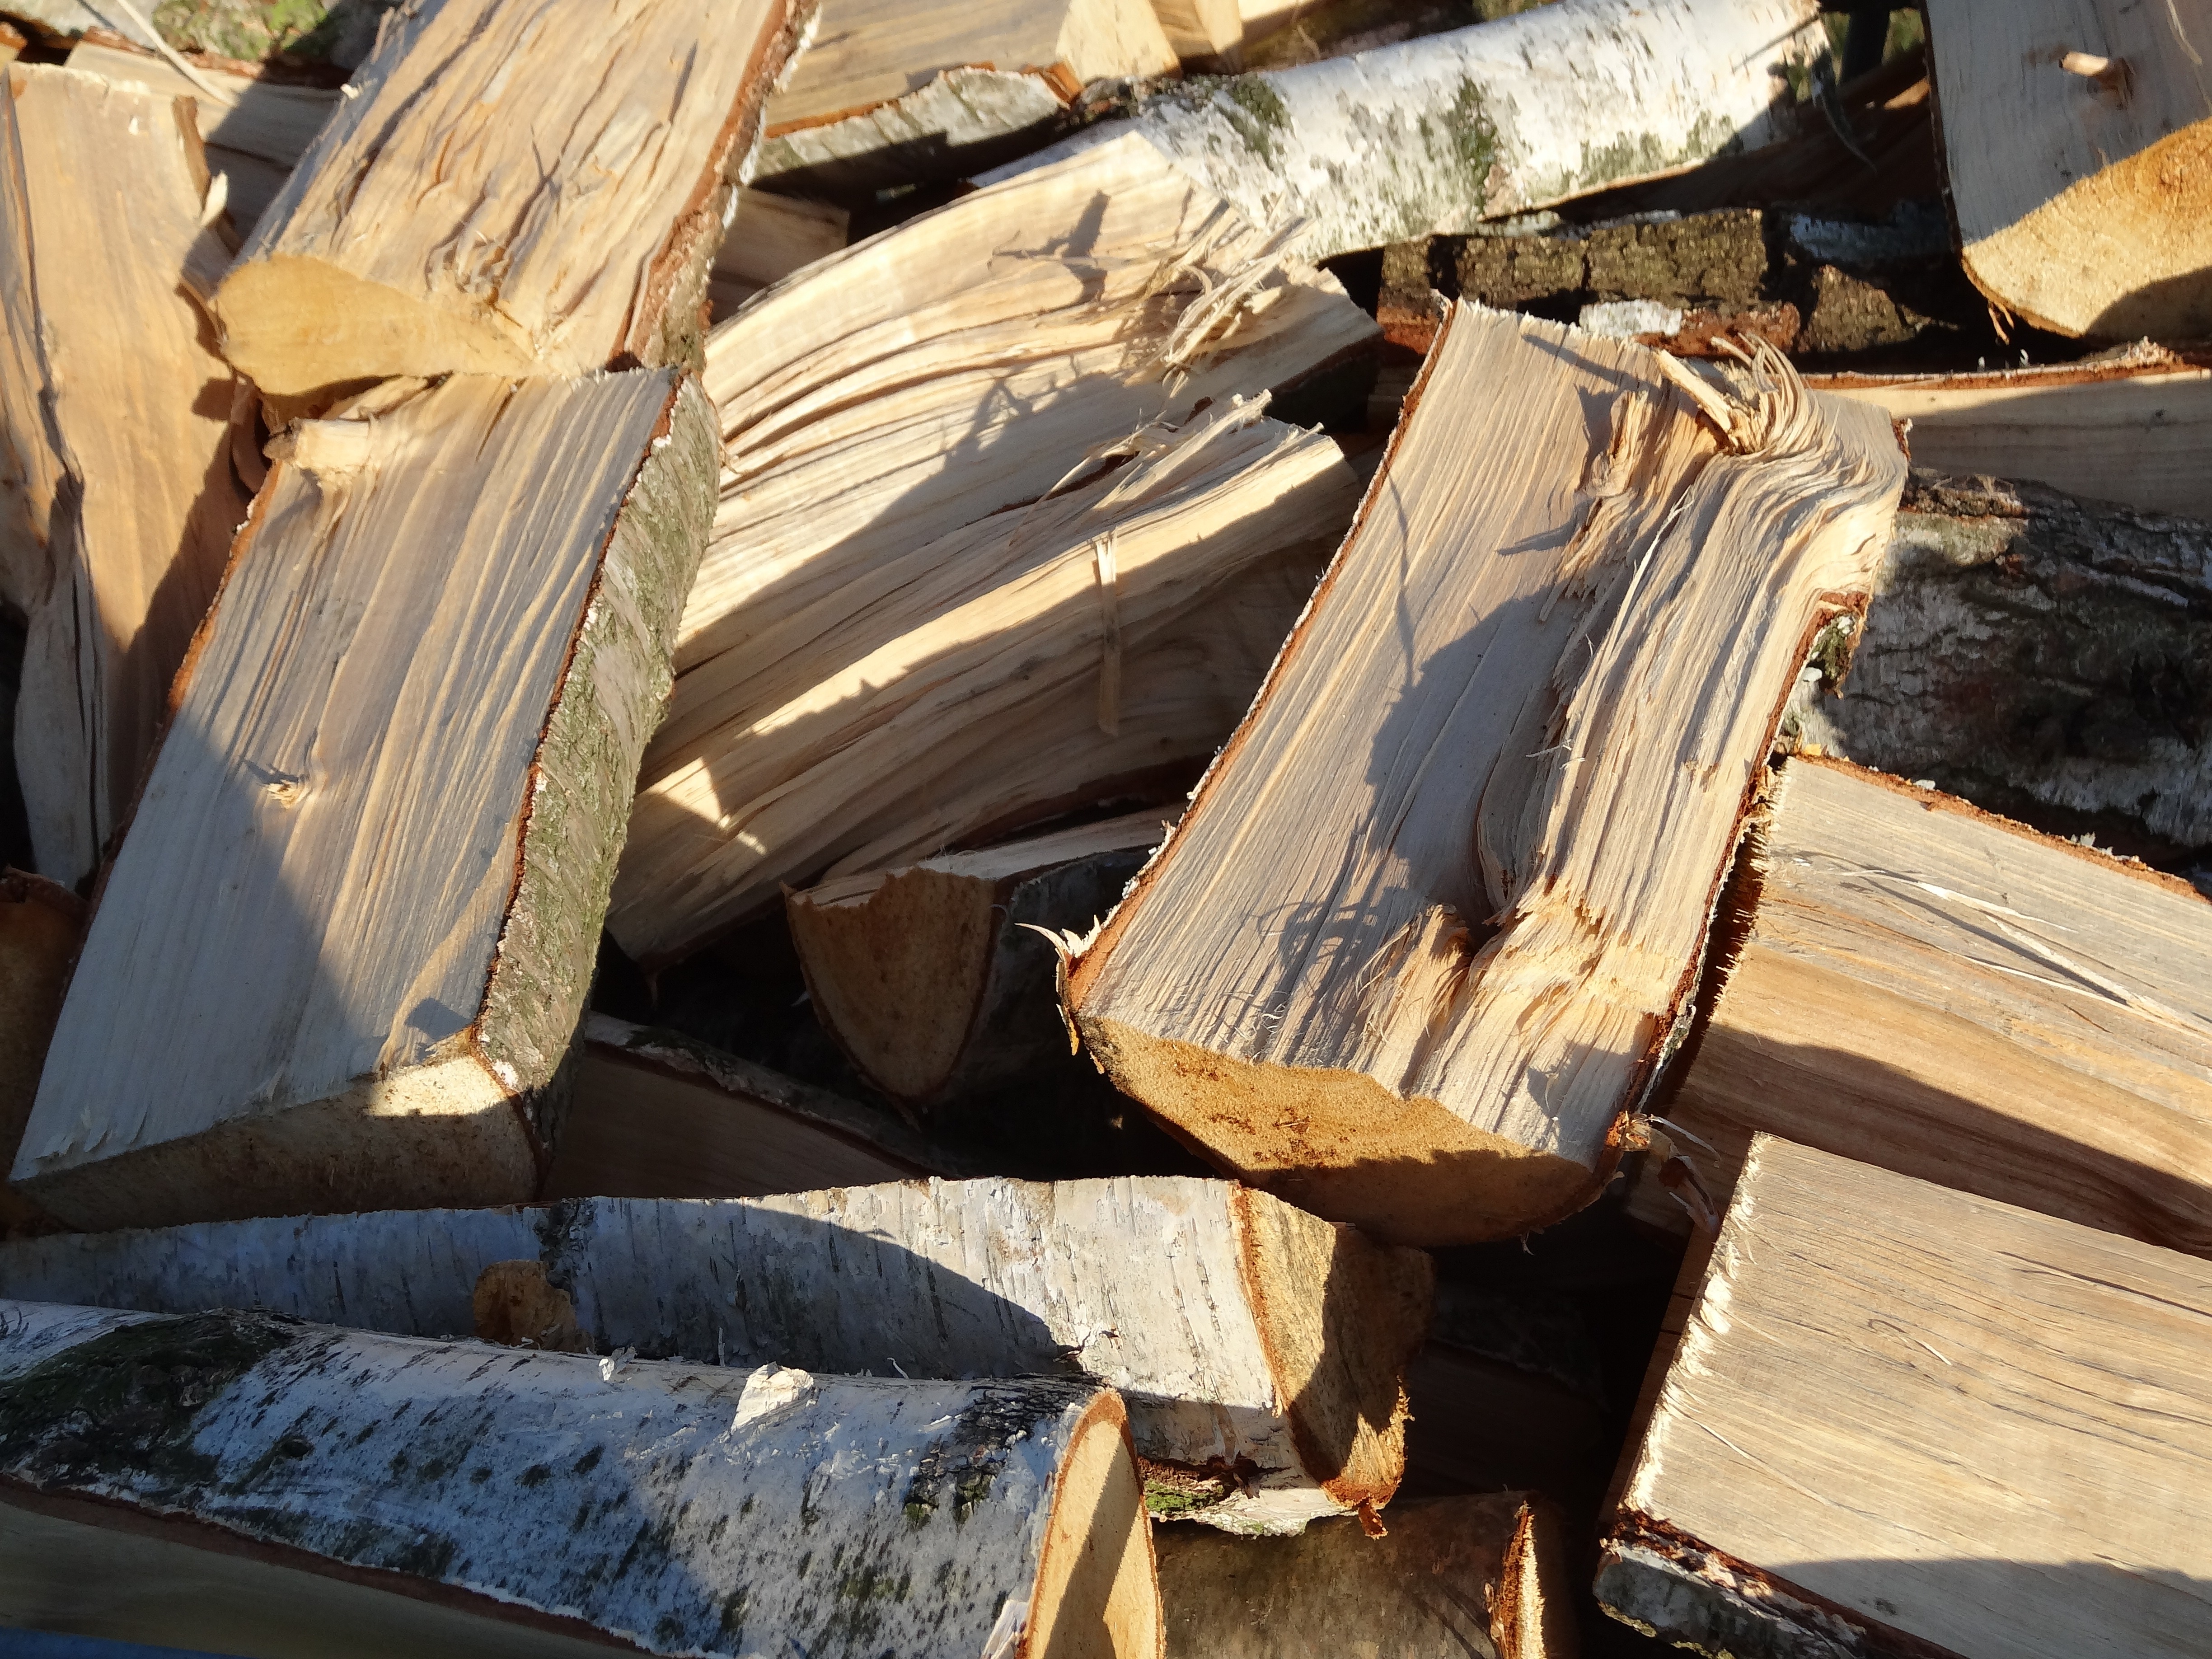
forest, wood, roof, vehicle, fireplace, lumber, heat, material, energy, scrap, wood fire, wood for the fireplace, open fire